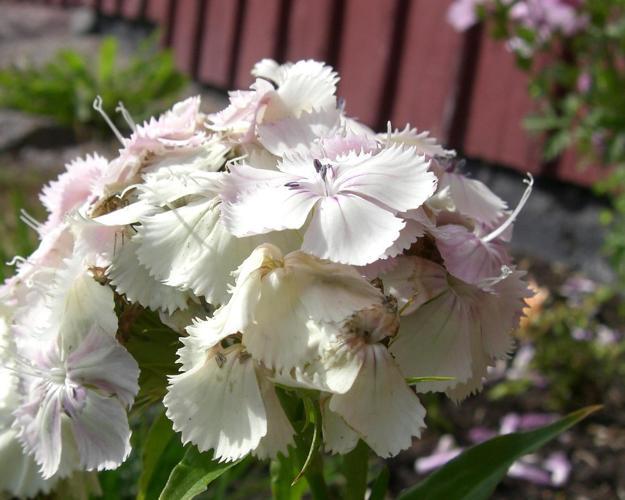
Label: sweet william